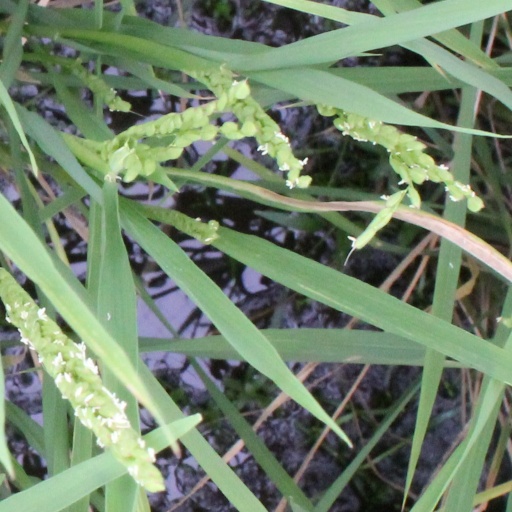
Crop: rice